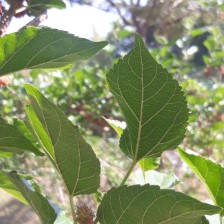
Variety: ChiangMai60